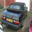
Label: automobile